Deep Trap

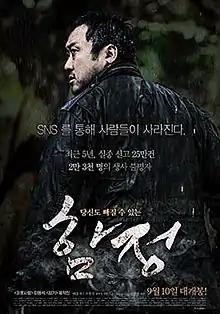
Theatrical poster

Deep Trap (previously known as Exchange) is a 2015 South Korean psychological thriller film starring Ma Dong-seok, Jo Han-sun and Kim Min-kyung, and directed by Kwon Hyung-jin. Based on an actual SNS crime, it depicts the terror experienced by a married couple while on a trip to an isolated island. It won Best Film Award in the Orient Express section at the Fantasporto in 2016.